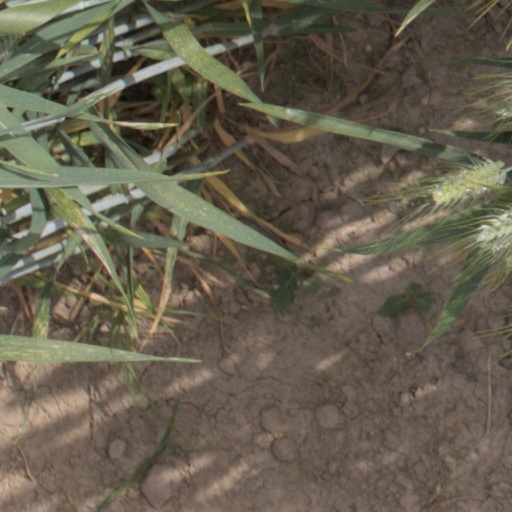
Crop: wheat